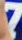
Number: 7